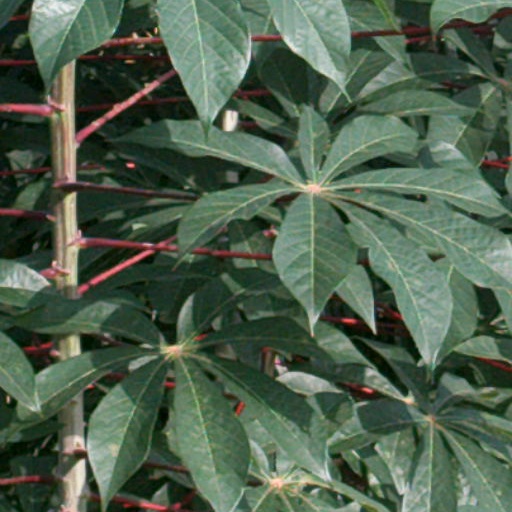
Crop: cassava